Anthem (novella)

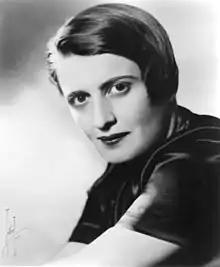
Ayn Rand in 1943

Ayn Rand initially conceived "Anthem" as a play when she was a teenager living in Soviet Russia. After migrating to the United States, Rand did not plan to write "Anthem", but she reconsidered after reading a short story in "The Saturday Evening Post" set in the future. Seeing that mainstream magazines would publish speculative fiction, she decided to try submitting "Anthem" to them. She wrote the story in the summer of 1937, while taking a break from research she was doing for her next novel, "The Fountainhead".